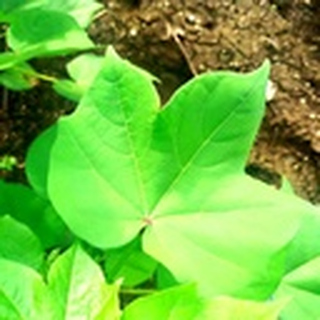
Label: healthy_cotton